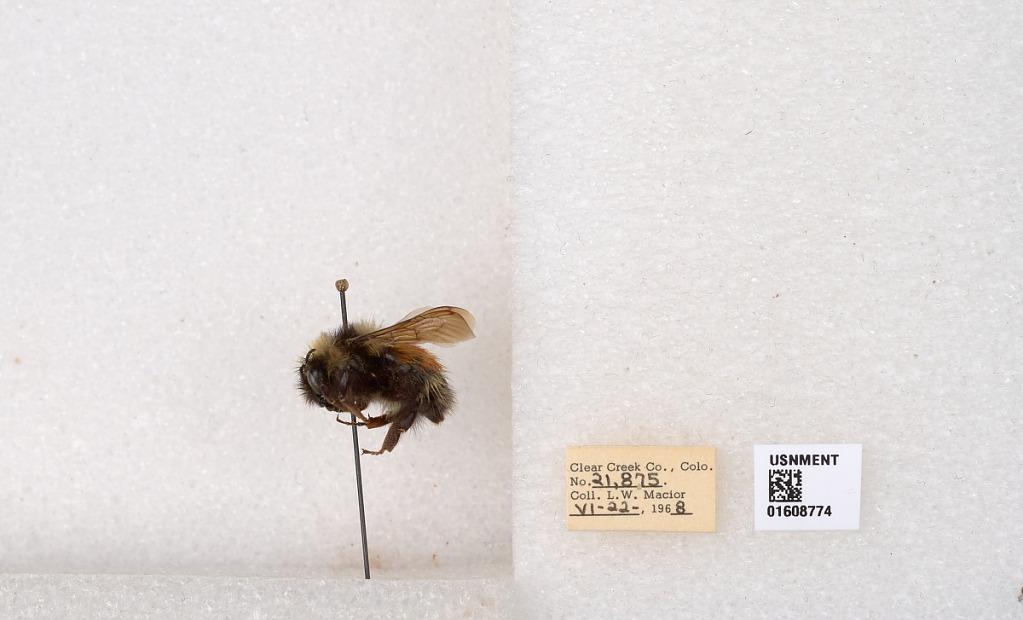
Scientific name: Bombus (Pyrobombus) sylvicola Kirby
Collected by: L. Macior
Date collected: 1968-6-22
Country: United States
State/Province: Colorado
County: Clear Creek
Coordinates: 39.6891, -105.644